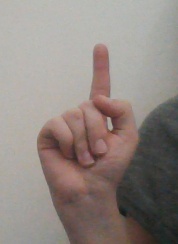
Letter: bb